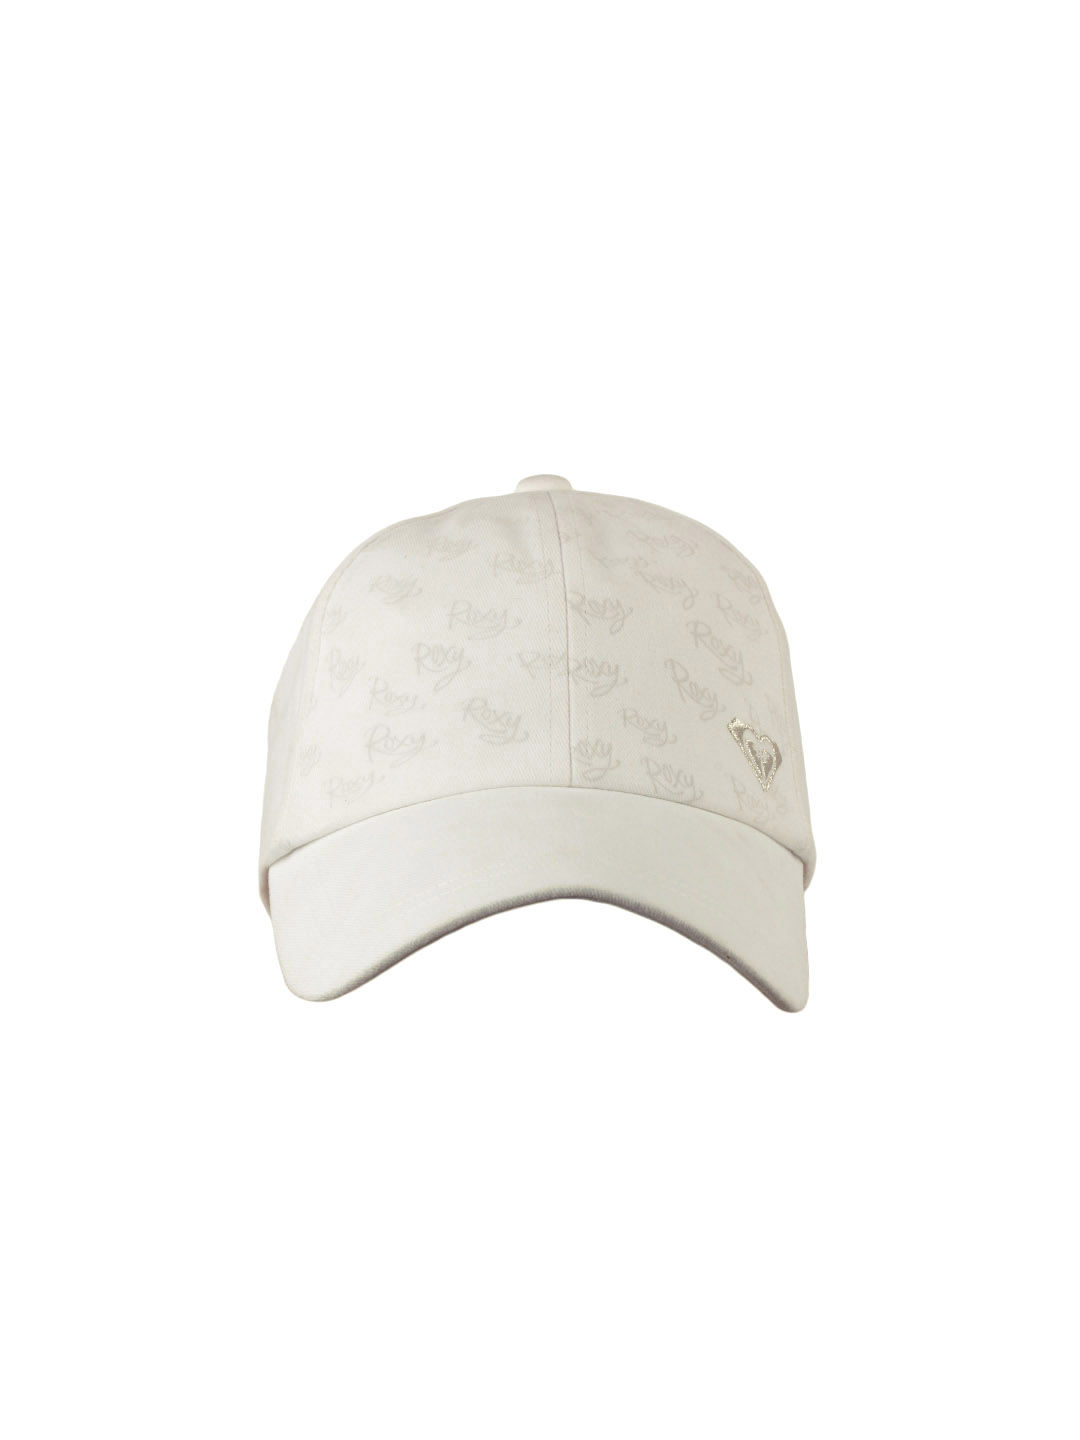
Roxy Women White Cap
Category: Accessories / Headwear / Caps
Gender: Women
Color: White
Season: Winter 2012
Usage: Casual